Le Relais Bernard Loiseau

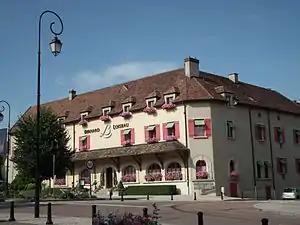
La Côte d'Or

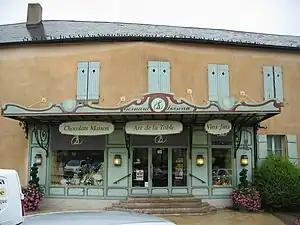
Shop of the restaurant

Le Relais Bernard Loiseau, formerly La Côte d'Or, is a Michelin Guide two-star French restaurant located in Saulieu, France. The restaurant was bought by Claude Verger in 1975, and Bernard Loiseau was installed as the chef de cuisine. The Michelin Guide bestowed a coveted 3-star in 1991, largely due to the fanatic attention to detail, frenetic work ethic and discerning palate of Loiseau.